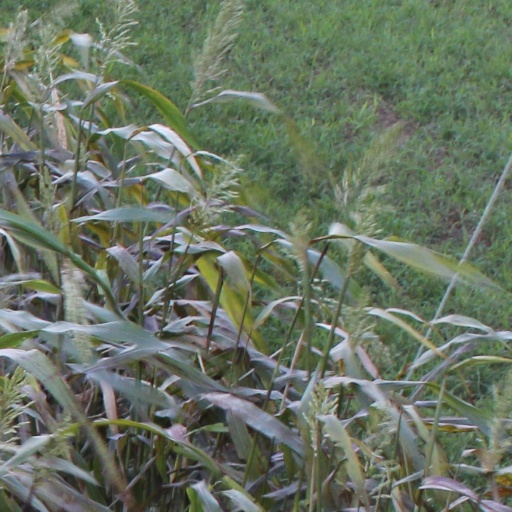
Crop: sorghum